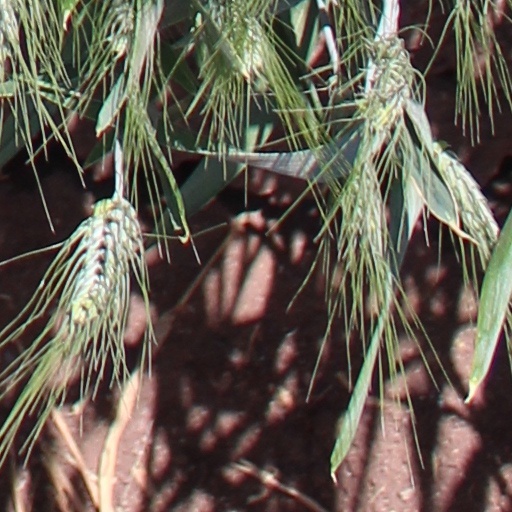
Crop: wheat